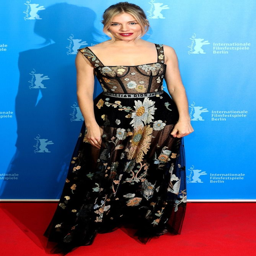
actor in a black floral dress